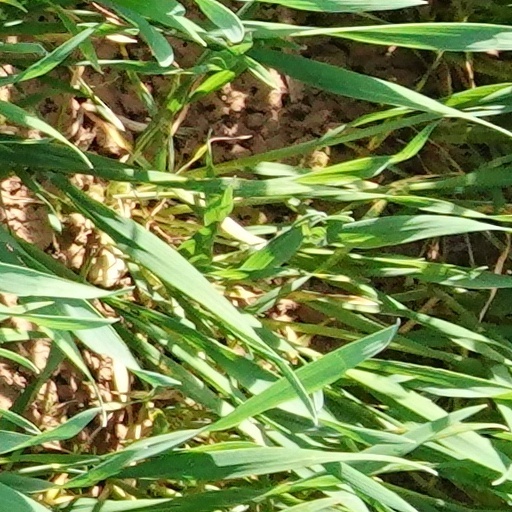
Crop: wheat